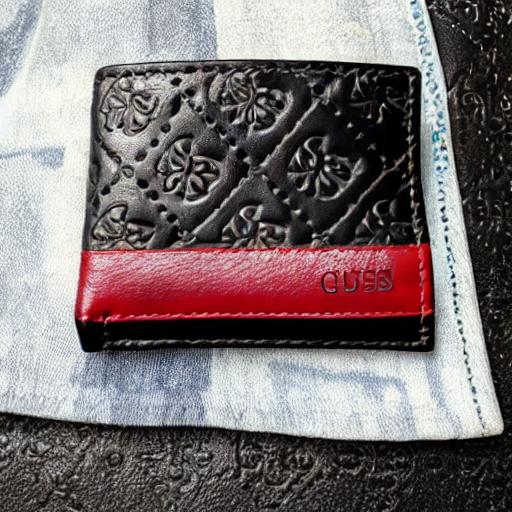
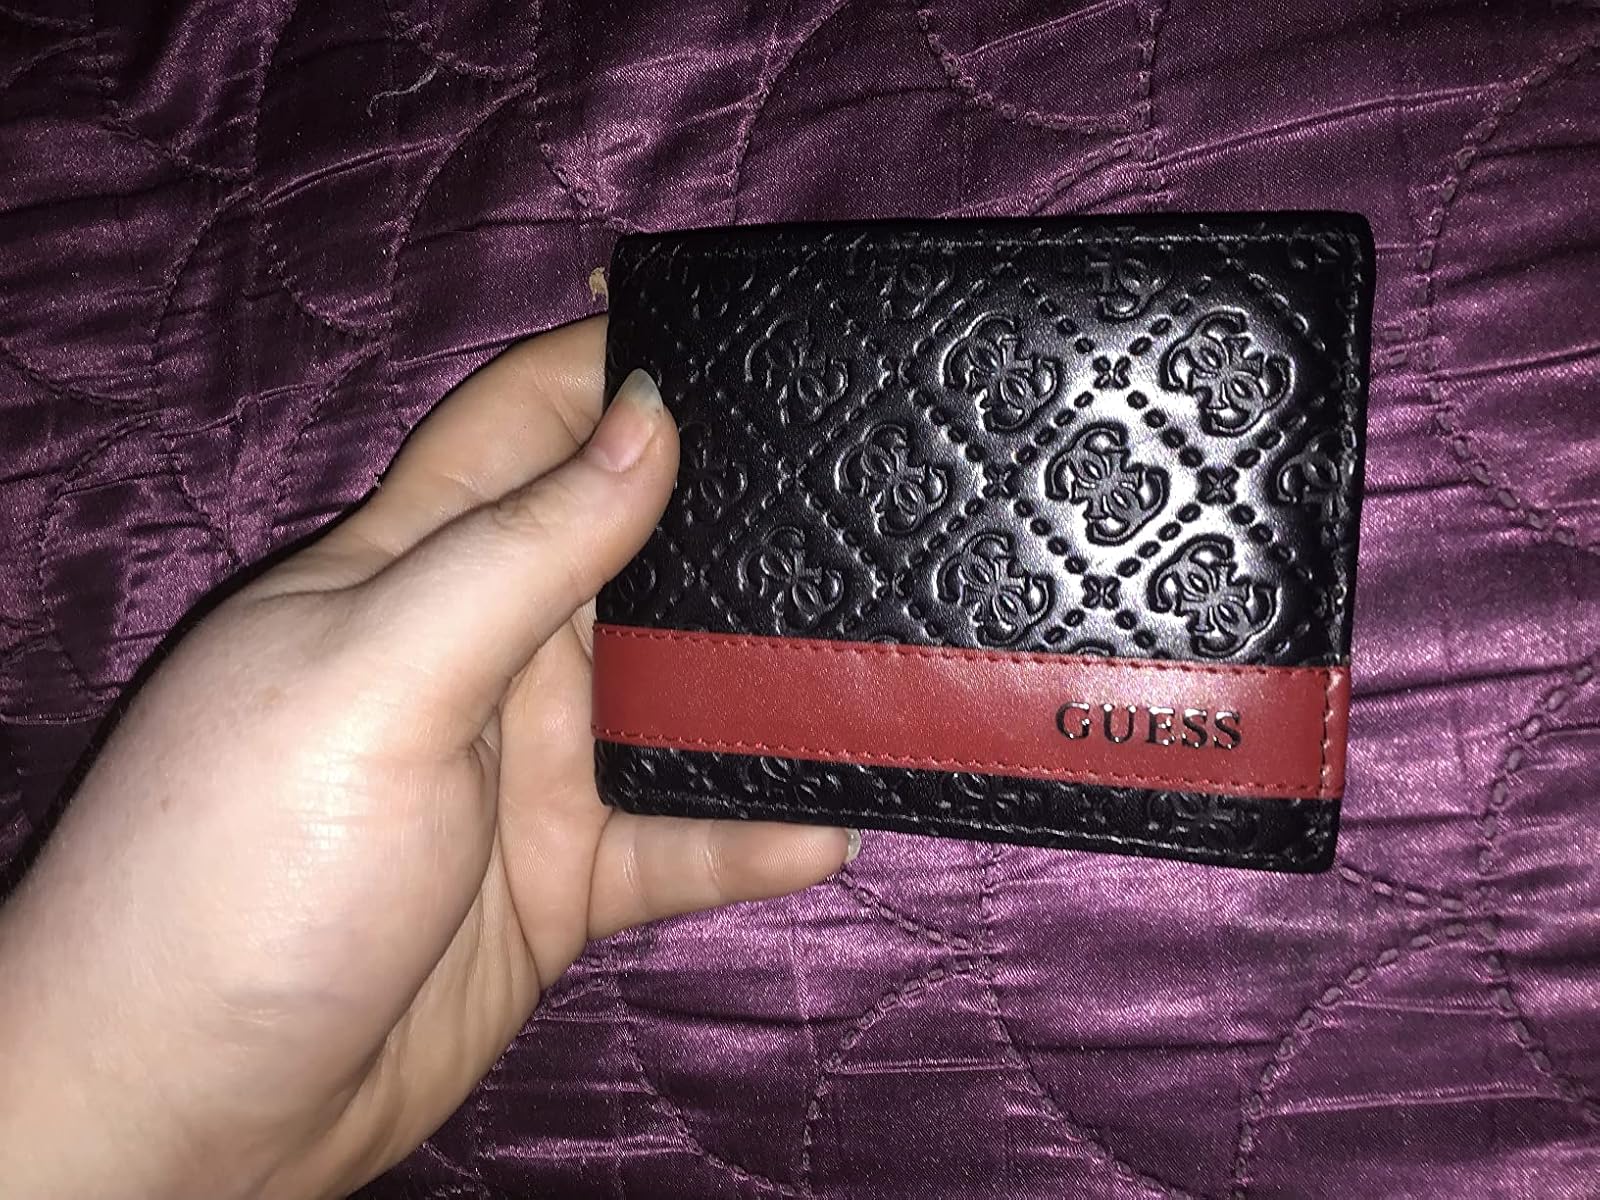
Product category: accessories_wallet
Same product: no